Nuremberg–Erfurt high-speed railway

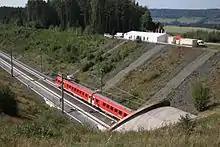
End of the Müß tunnel on 9 September 2016

In June 2013, the Dörfles-Esbach connecting curve was connected to the existing network, in order to be able to carry the rails for the construction of the line, among other things. The rails of the new line came from several large German track manufacturers and some were carried by goods trains on the lines from Coburg and Erfurt. At the end of November 2014 Deutsche Bahn announced that all 29 bridges on the new line had been completed.